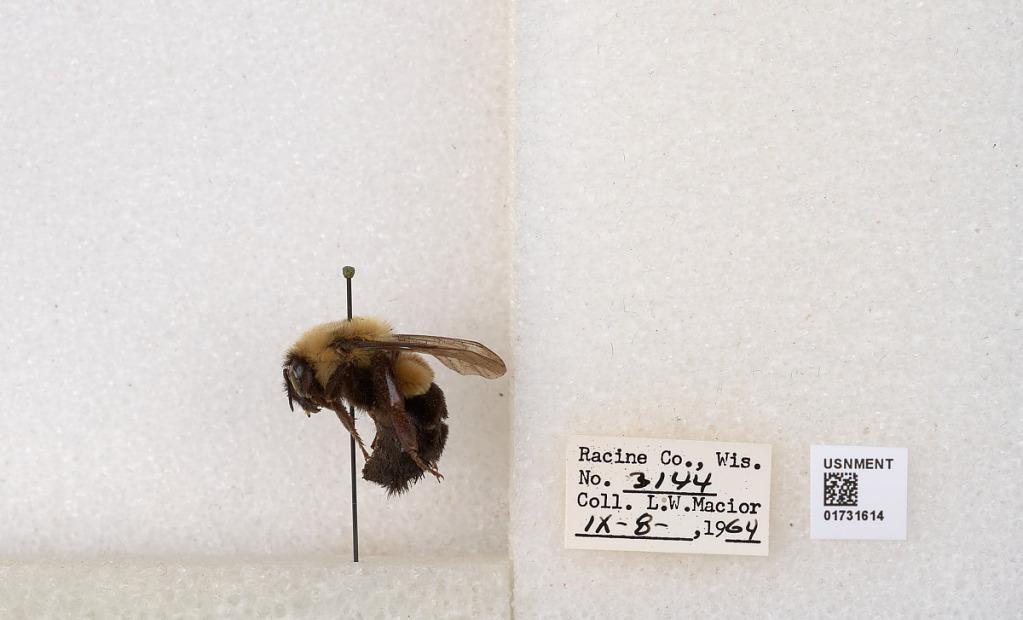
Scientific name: Bombus impatiens Cresson
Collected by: L. Macior
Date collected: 1964-9-8
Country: United States
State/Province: Wisconsin
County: Racine
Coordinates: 42.7299, -87.8123